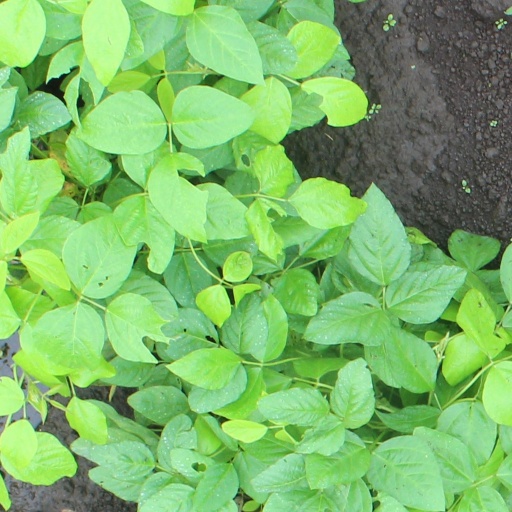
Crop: soybean